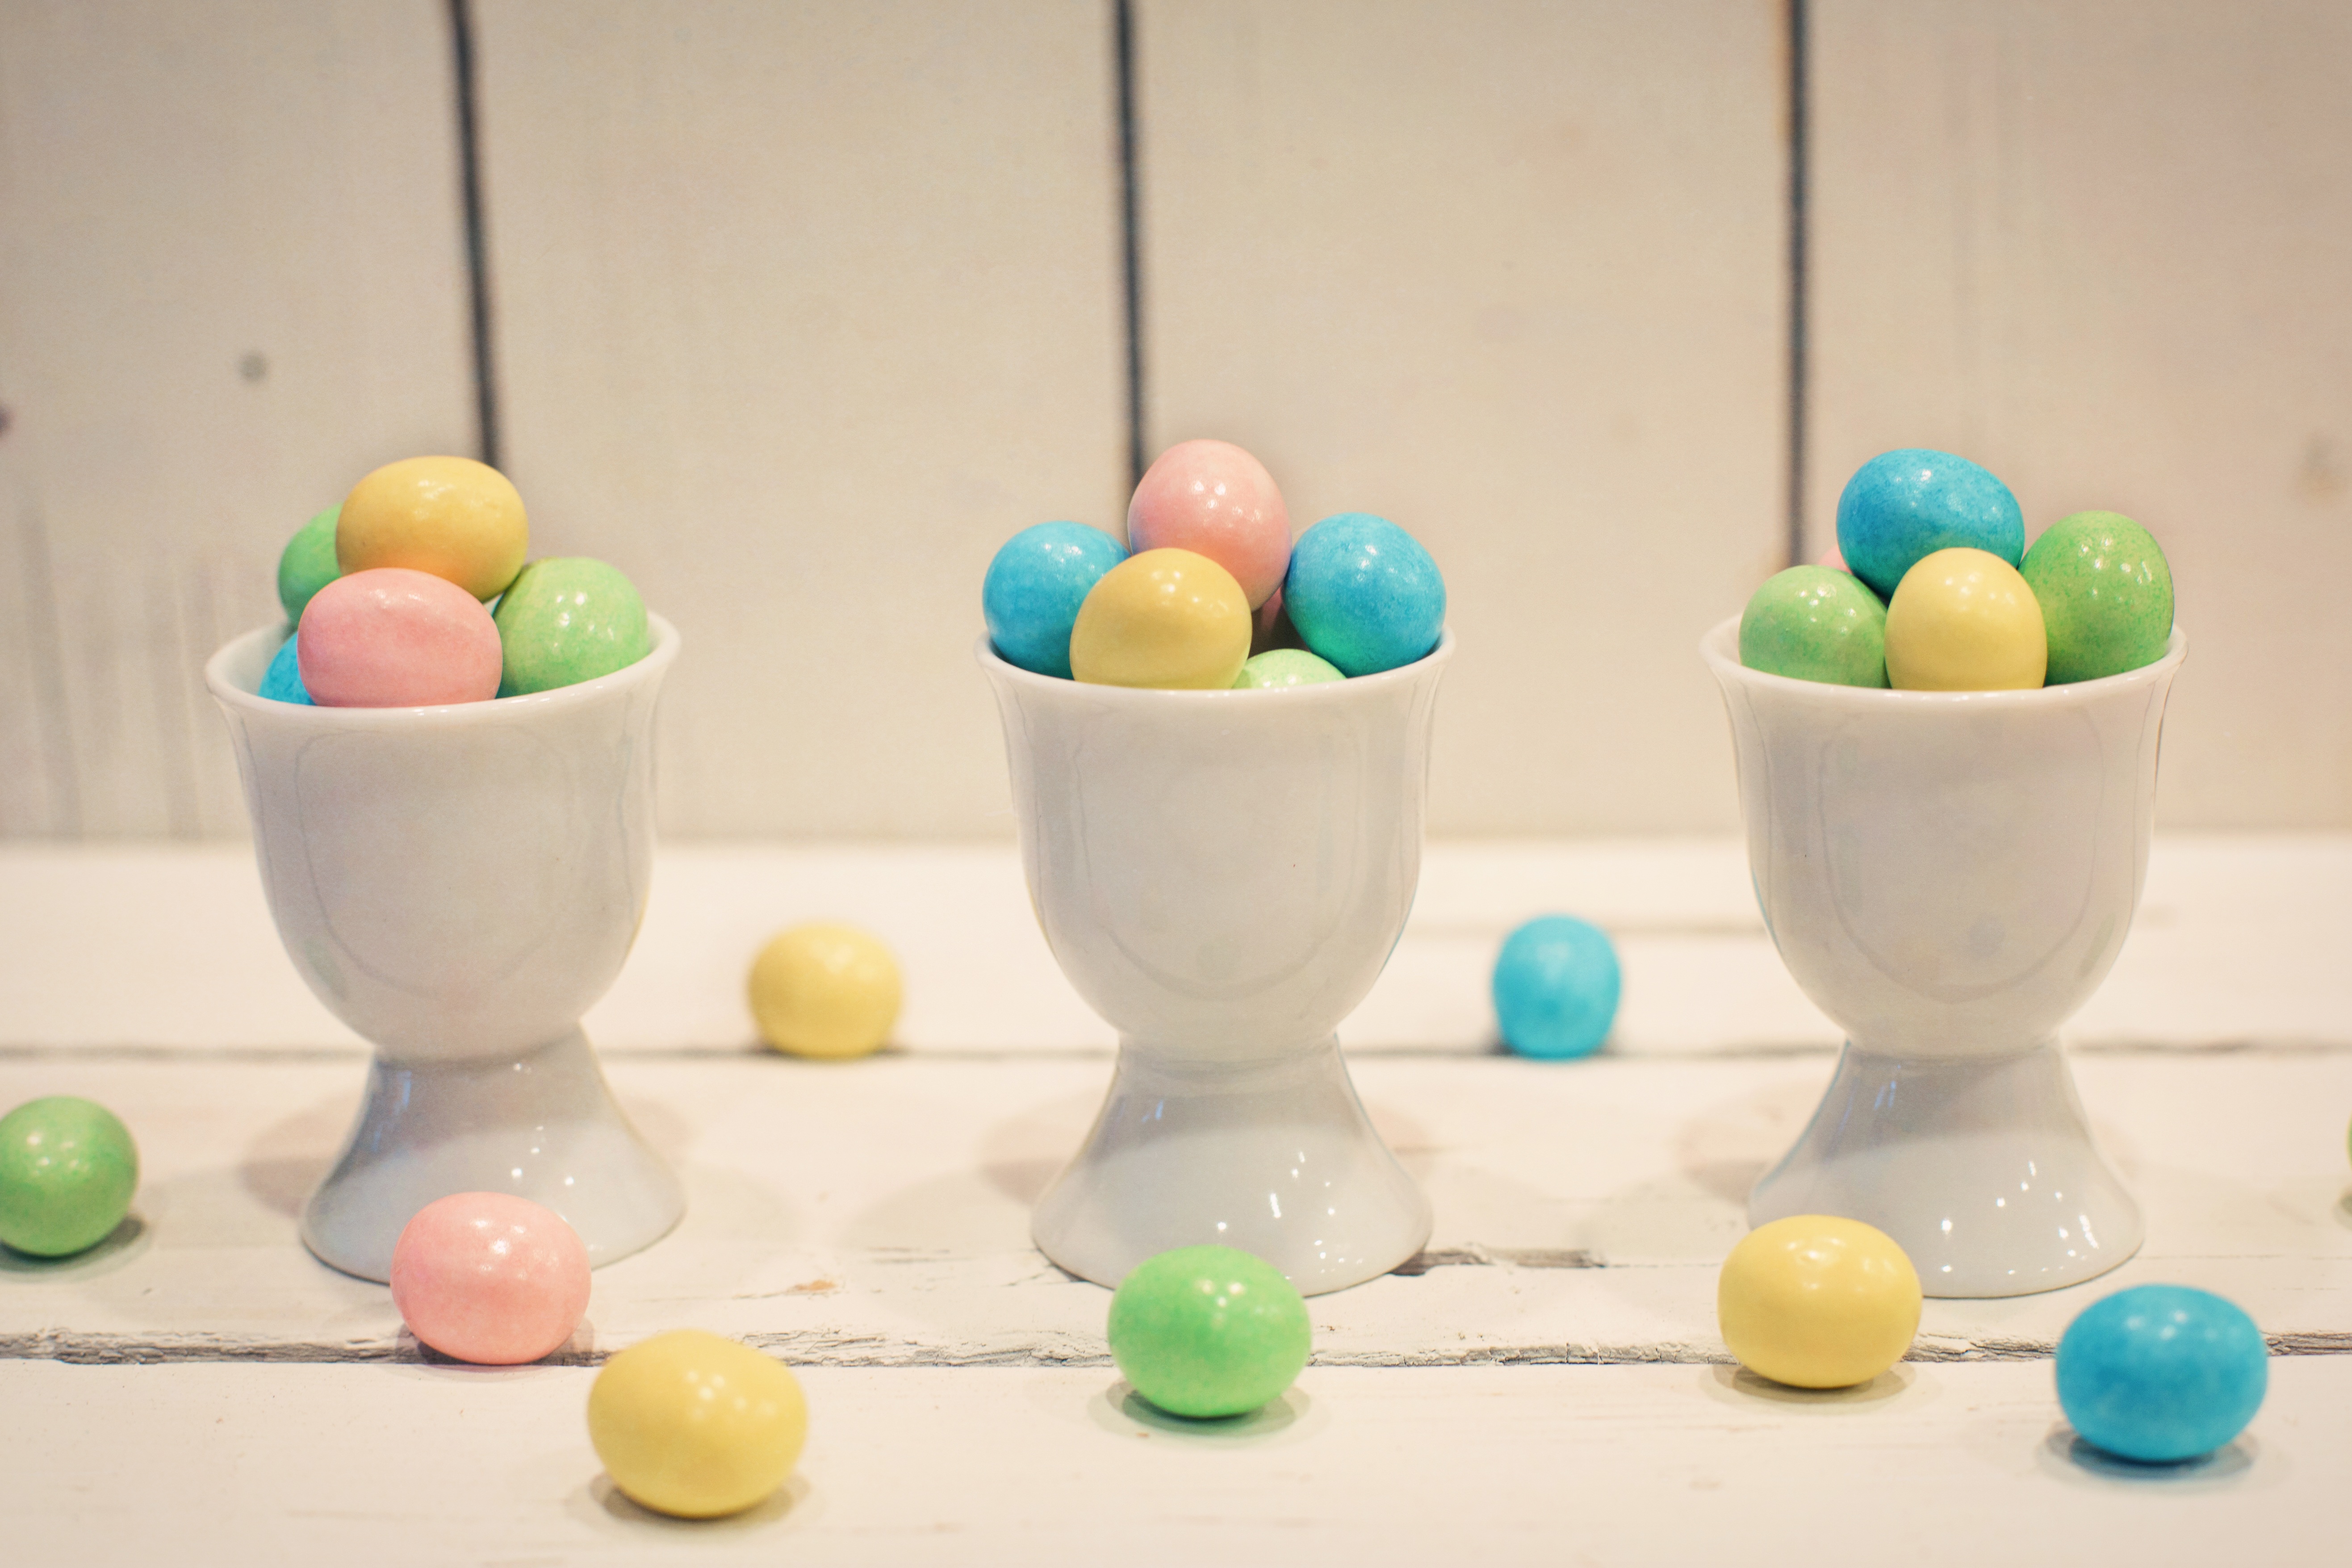
glass, celebration, food, green, holiday, dessert, lighting, toy, festive, sweets, seasonal, eggs, candy, easter, tradition, traditional, pastels, easter egg, egg cups, candy eggs